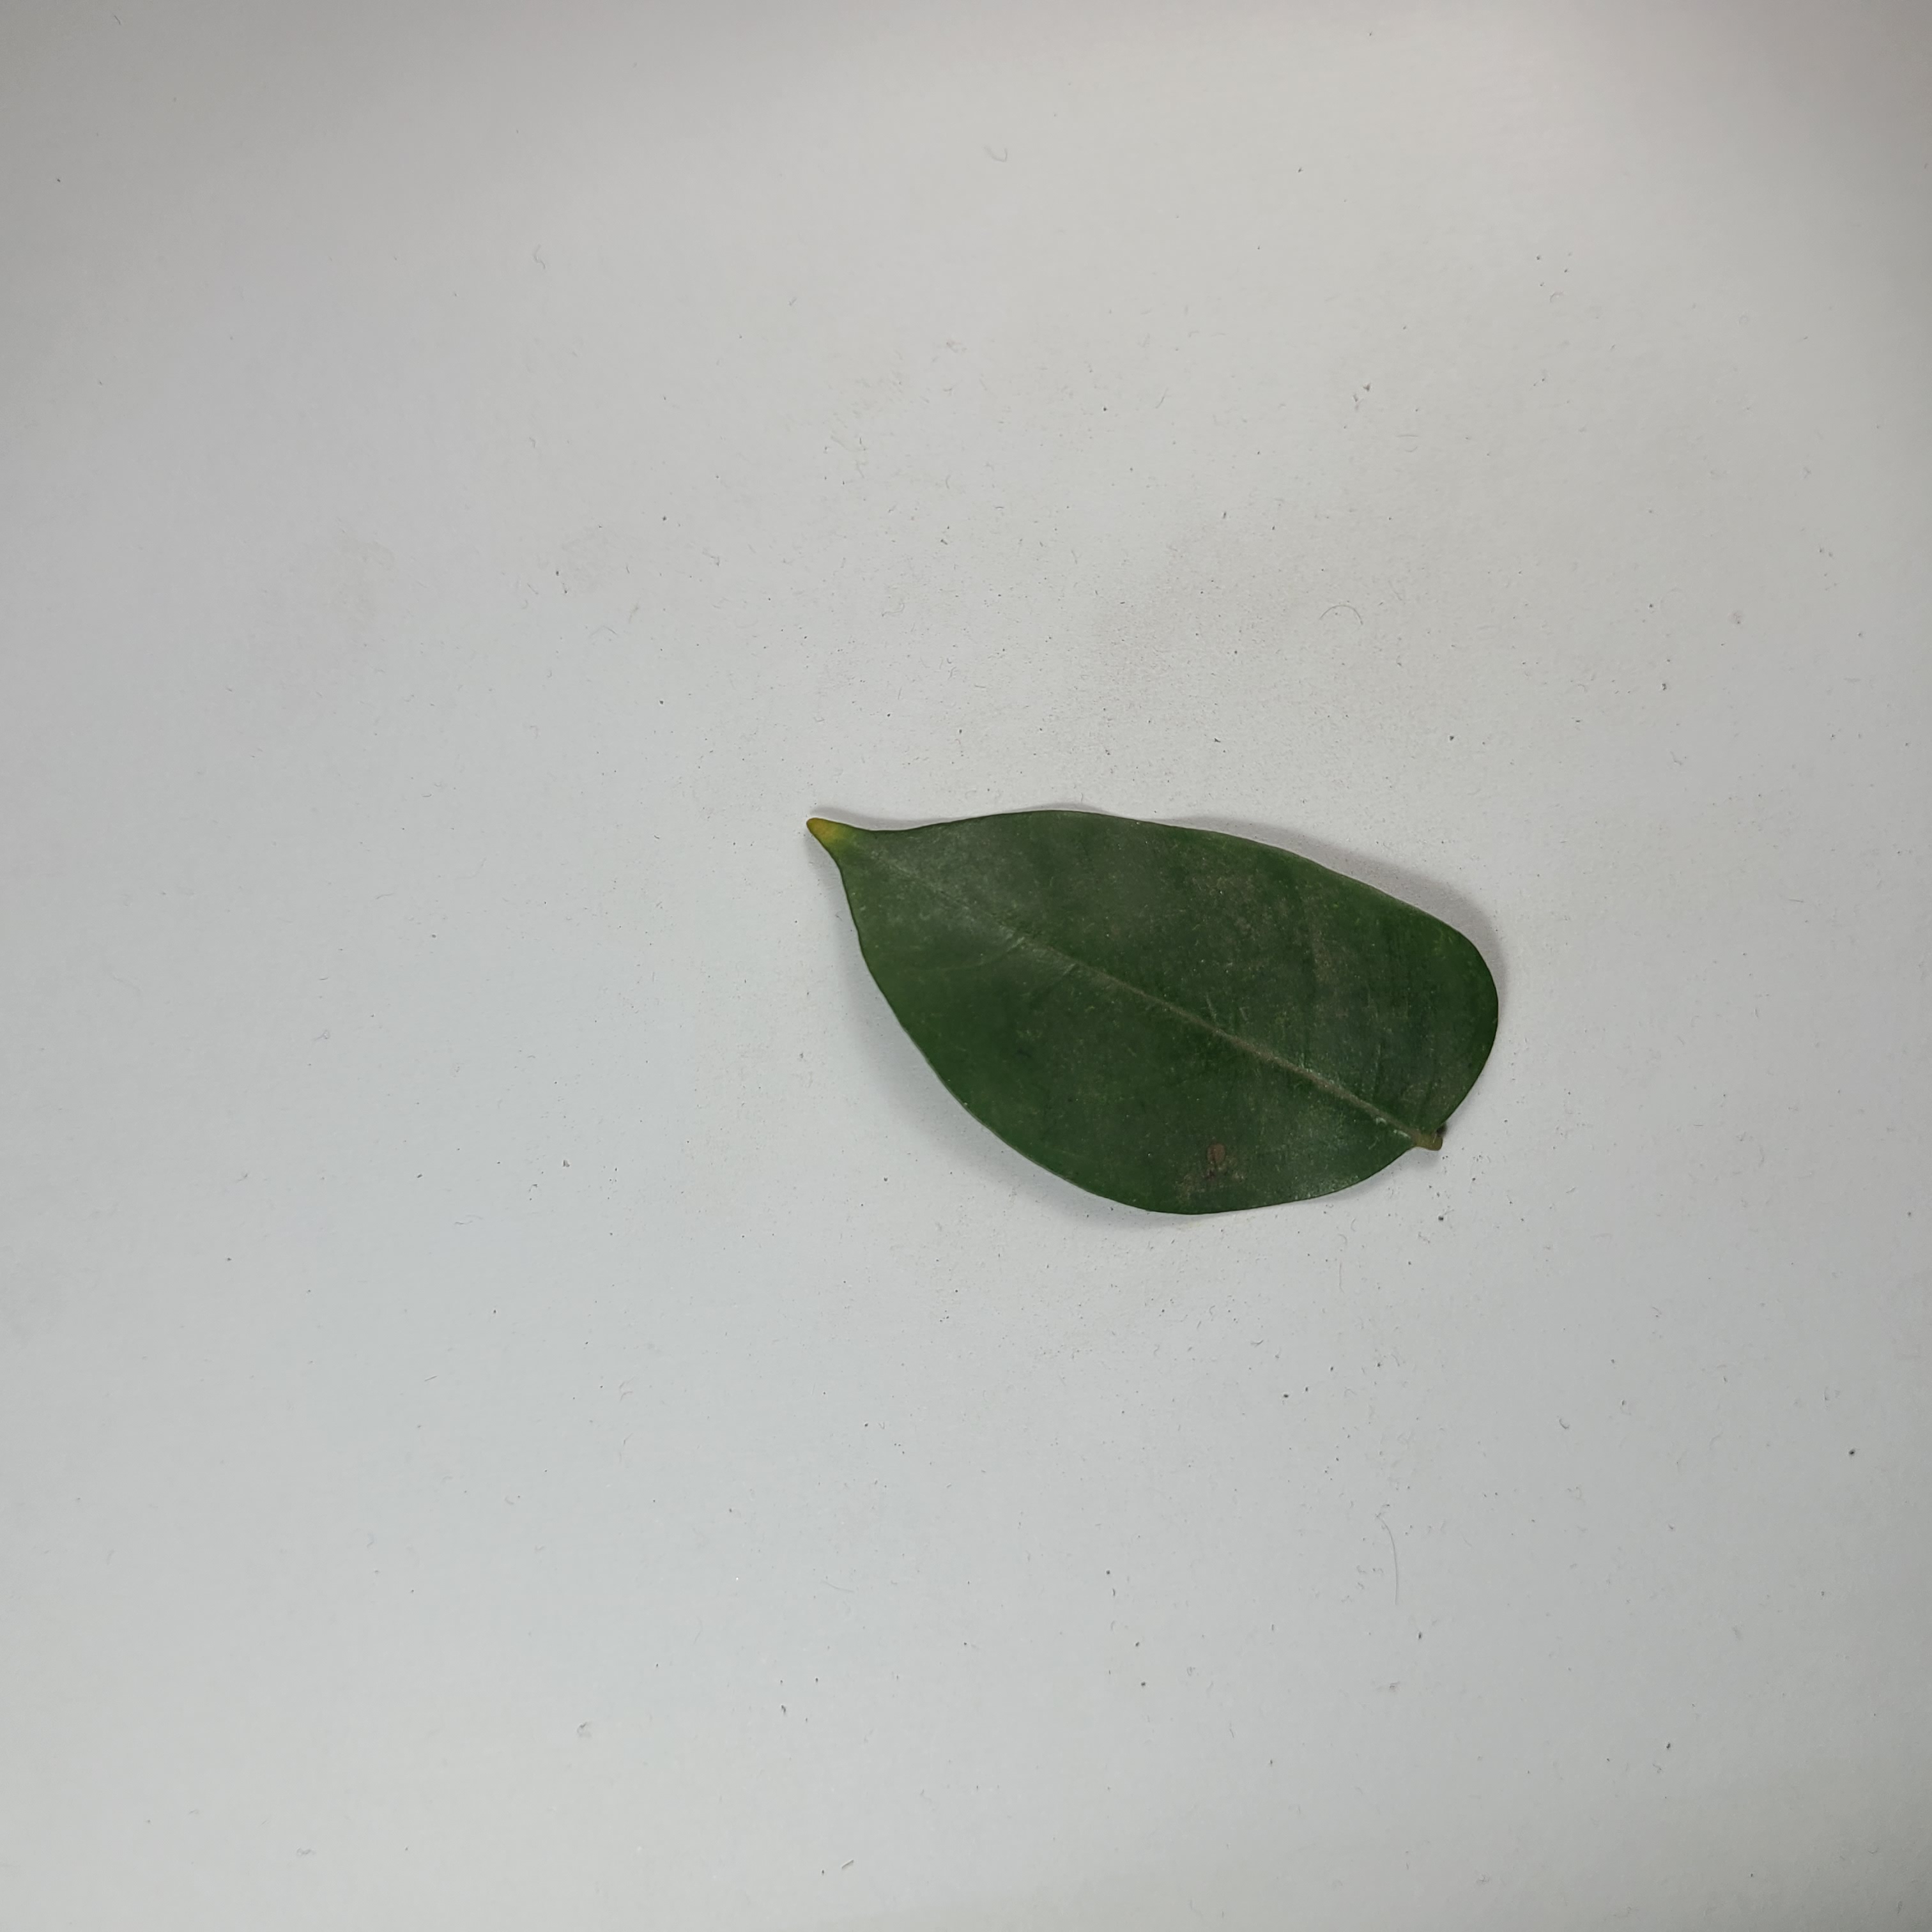
Label: Healthy Leaves